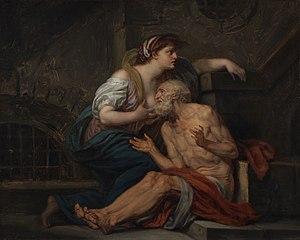
Charité romaine est le nom traditionnel d'une scène exemplaire : une jeune fille, Péro, allaite secrètement en prison son père, Cimon ou Mycon, condamné à mourir de faim. Péro obtient la permission de visiter son père, mais les gardiens s'assurent qu'elle ne lui apporte pas de nourriture. Le vieillard ne mourant pas, l'un des gardiens exerce une surveillance et s'aperçoit que Péro donne le sein à son père. Le préteur et les juges, avertis, décident de libérer le prisonnier. Cette histoire est rapportée, avec des variantes, par divers auteurs anciens, qui la présentent comme un acte exemplaire de piété filiale ; on la trouve dans les Faits et dits mémorables de l'historien romain Valère Maxime, chez Pline l'Ancien, chez Solin, chez Festus, ou encore chez Hygin.
Cet article fournit une liste de tableaux du peintre français Jean-Baptiste Greuze.
Jean-Baptiste Greuze, né à Tournus le 21 août 1725 et mort à Paris le 21 mars 1805, est un peintre et dessinateur français.